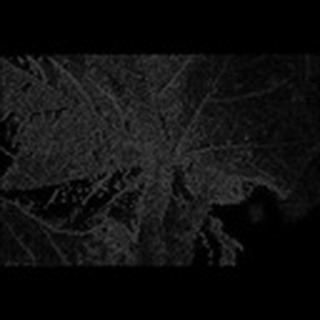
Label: cotton_aphids